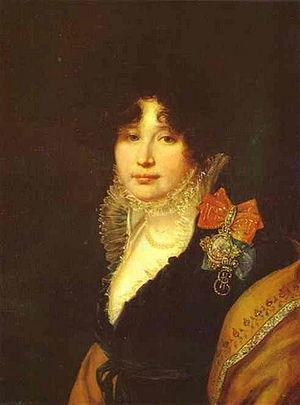
Pavel Petrovitch Chtcherbatov. Né le 3 février 1762, mort le 21 mars 1831 à Saint-Pétersbourg. Conseiller privé, chambellan, sénateur. Neveu du célèbre historien, le prince Mikhaïl Mikhaïlovitch Chtcherbatov.